Amram Aburbeh

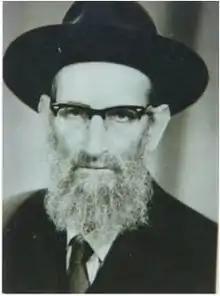

Amram Aburbeh (March 16, 1892– December 12, 1966), also spelled Abourabia and Aburabia, was the Chief Rabbi of the Sephardic congregation in Petah Tikva, Israel and author of "Netivei Am", a collection of responsa, sermons, and Torah teachings.